Gustavo Molina

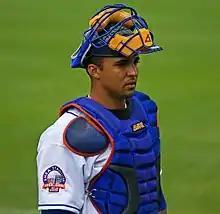
Molina with the New York Mets

Gustavo Molina (born February 24, 1982) is a Venezuelan former professional baseball catcher. He played in Major League Baseball for the Chicago White Sox, Baltimore Orioles, New York Mets, Boston Red Sox, and New York Yankees from 2007 to 2011.